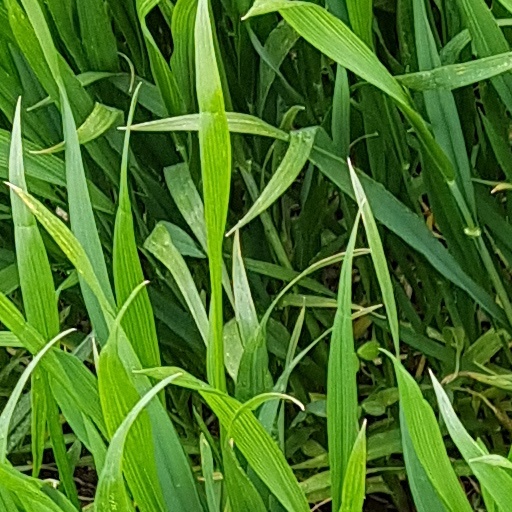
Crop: wheat